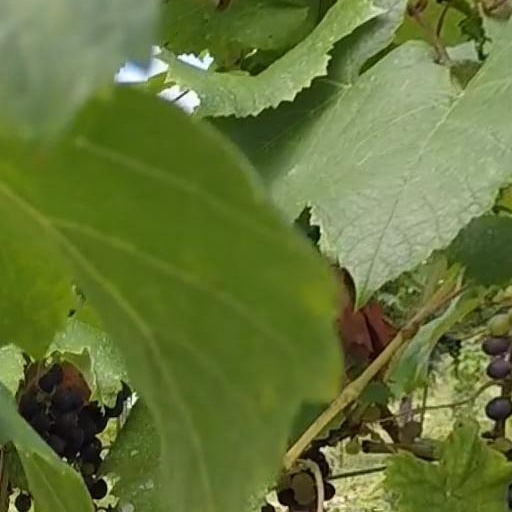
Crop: grape